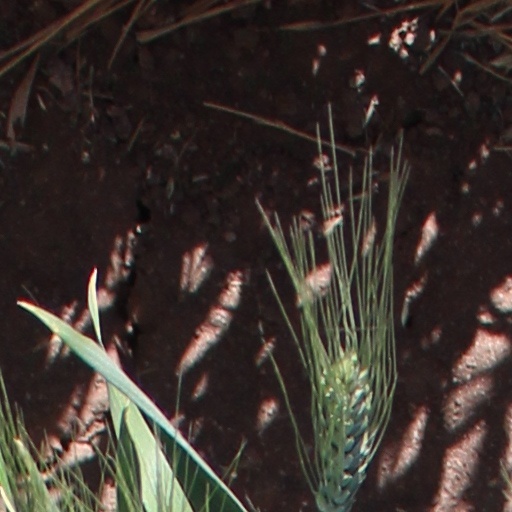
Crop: wheat